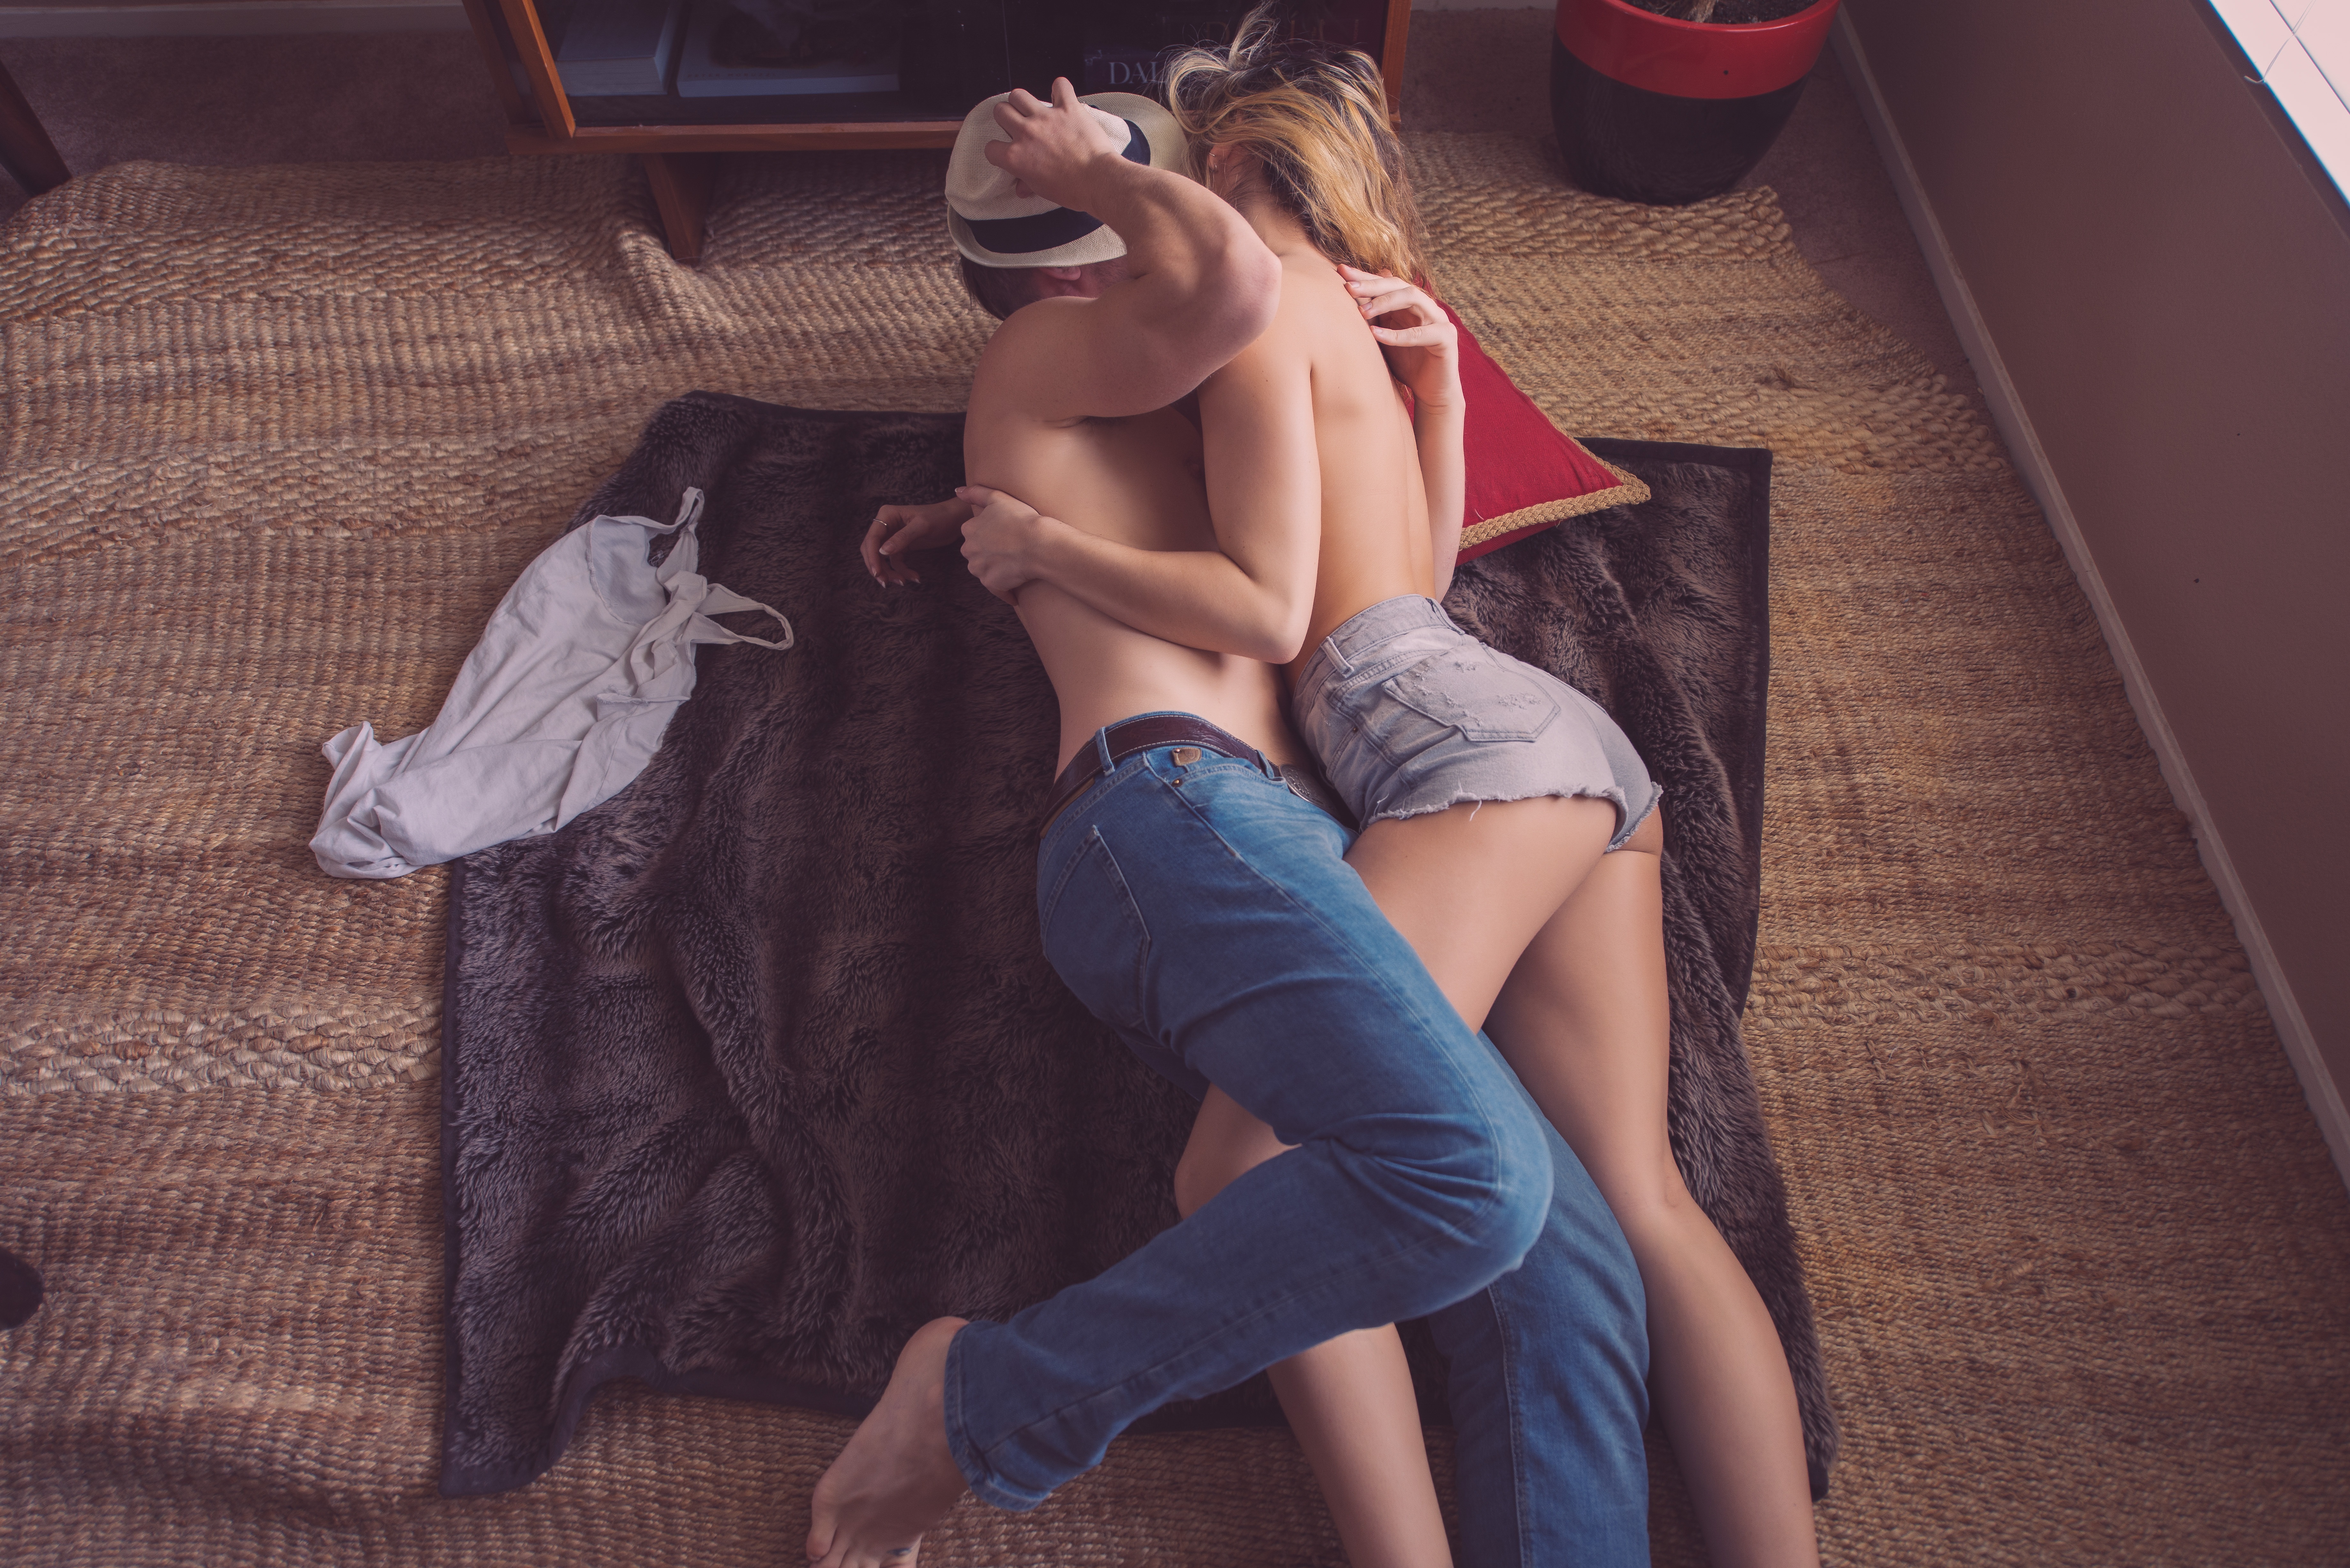
hand, man, person, people, girl, woman, floor, leg, love, model, young, finger, high, sitting, couple, romance, romantic, two, clothing, together, lady, bedroom, boyfriend, girlfriend, human body, affection, happy, relationship, thigh, beauty, lovers, passion, sexy, image, petting, attractive, sex, sensual, interaction, photo shoot, human positions, making out, making love